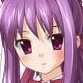
Portrait style: Anime Portrait